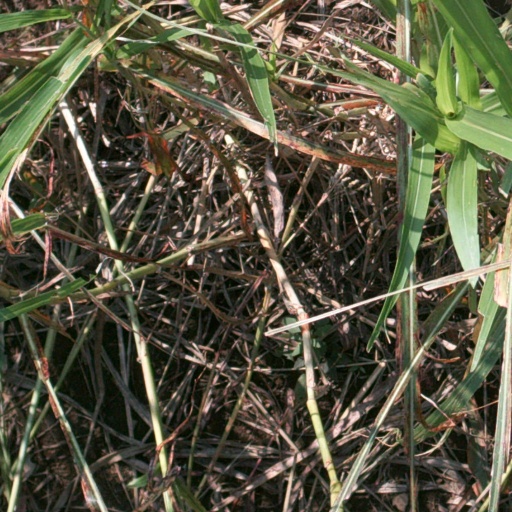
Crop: sorghum